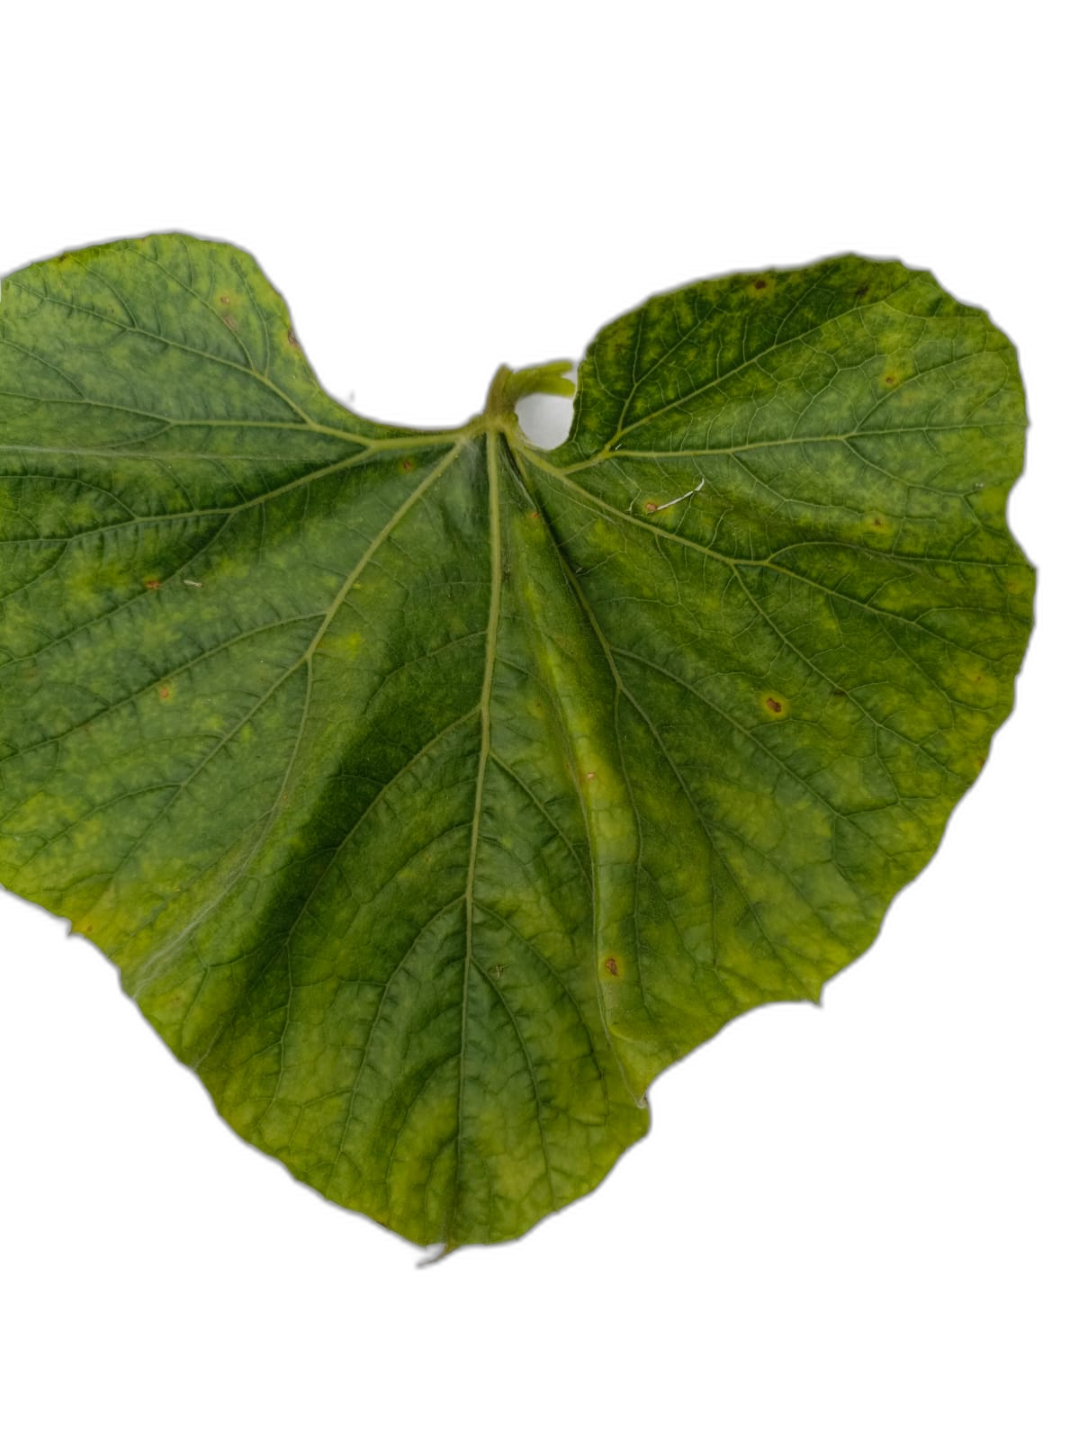
Crop: Bottle Gourd
Label: Mosaic_Virus